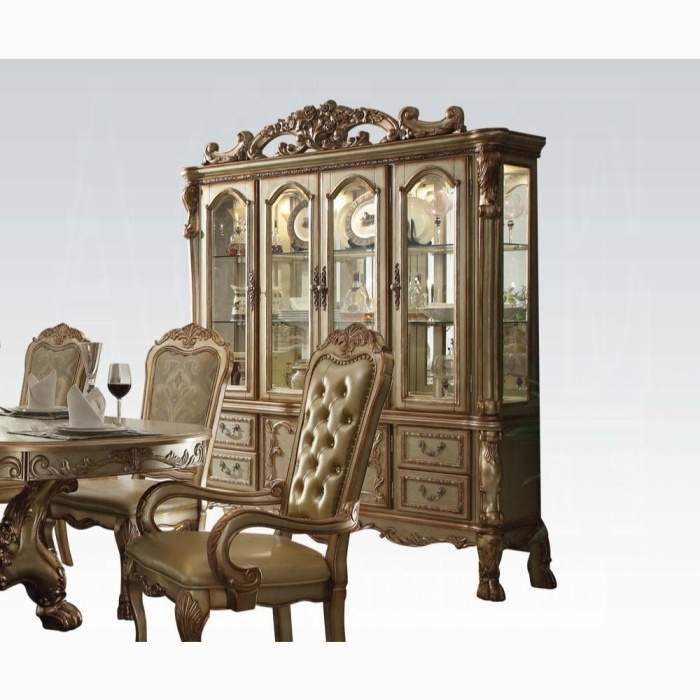
Dresden Buffet & Hutch
The Dresden traditional collection reflects highly decorative details, pedestal table, oversized claw feet, shaped top and decorative carving inlay veneers on apron. The dining chairs reflect carefully selected wood carving and upholstery in a symphony of material. Matching hutch & buffet reflects all carefully selected design features as the dining collection. This collection will be the showpiece of your dining room environment. Specifications Featured-0 Pack: 1SET/2CTN Featured-1 Finish: Gold Patina Finish Featured-2 Material: Wood, Poly Resin, Glass, Mirror, Veneer (Wood), Composite Wood Featured-3 Product Dimensions: 74"W X 19"D X 89"H Featured-4 Net Weight: 364 lbs Featured-5 CONSTRUCTION Featured-6 Wood Construction, Wood Claw Leg Featured-7 Antique Hand Brush Finish Featured-8 Drawer: GLIDE Center Metal (Ball Bearing), DOVETAIL English Back, Felt Lined All Drawers Featured-9 Top Door Size: 14" x 45"H Featured-10 Base Door Size: 16" x 15"H Featured-11 Drawer Size: 14" x 8"H Featured-12 Leg Size: 11"H Featured-13 Clearance between floor & Apron Base: 6" H Featured-14 Back Mirror Dimensions: Side 17.2" x 15.3" x 0.12", Middle: 29" x 15.3" x 0.12"
Brand: Acme Furniture Inc
Category: Furniture > Cabinets & Storage > China Cabinets & Hutches > Buffets with Hutch